History of the Royal Marines

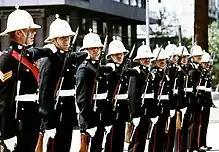
Royal Marines in 1972

In 1855, the marine Infantry forces were renamed the "Royal Marines Light Infantry" (RMLI) and in 1862 the name was slightly altered to "Royal Marine Light Infantry". The Royal Navy only saw limited active service at sea after 1850 (until 1914) and became interested in developing the concept of landings by Naval Brigades. In these Naval Brigades, the function of the Royal Marines was to land first and act as skirmishers ahead of sailors trained as conventional infantry and artillery. This skirmishing was the traditional function of light infantry.